Hanoch Jacoby

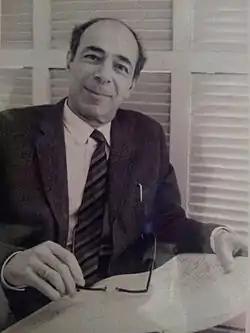
Hanoch (Heinrich) Jacoby, 1970

Hanoch (Heinrich) Jacoby (March 2, 1909 – 13 December 1990) was an Israeli composer and viola player.